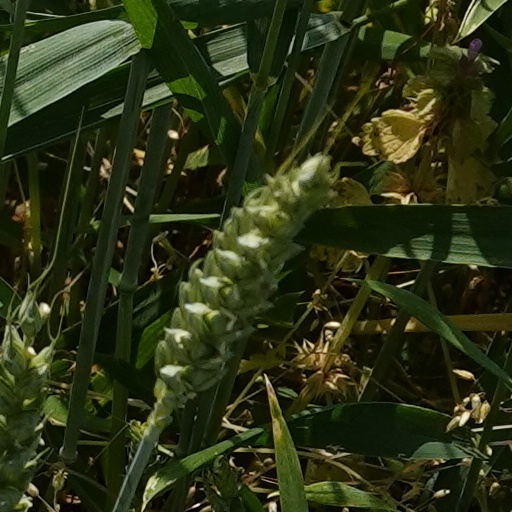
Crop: wheat